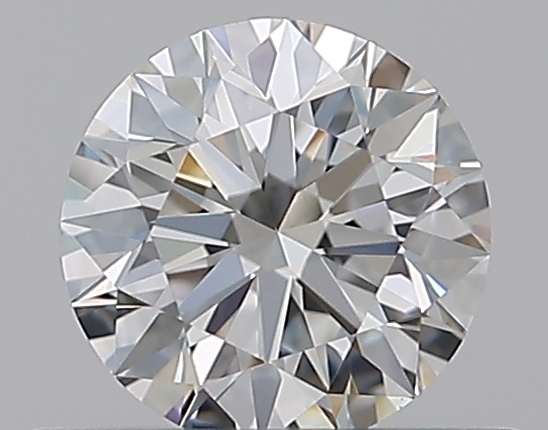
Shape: round
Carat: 0.5
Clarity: VVS1
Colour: G
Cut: EX
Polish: EX
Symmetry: EX
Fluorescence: N
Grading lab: GIA
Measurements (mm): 5.07 x 5.09 x 3.14